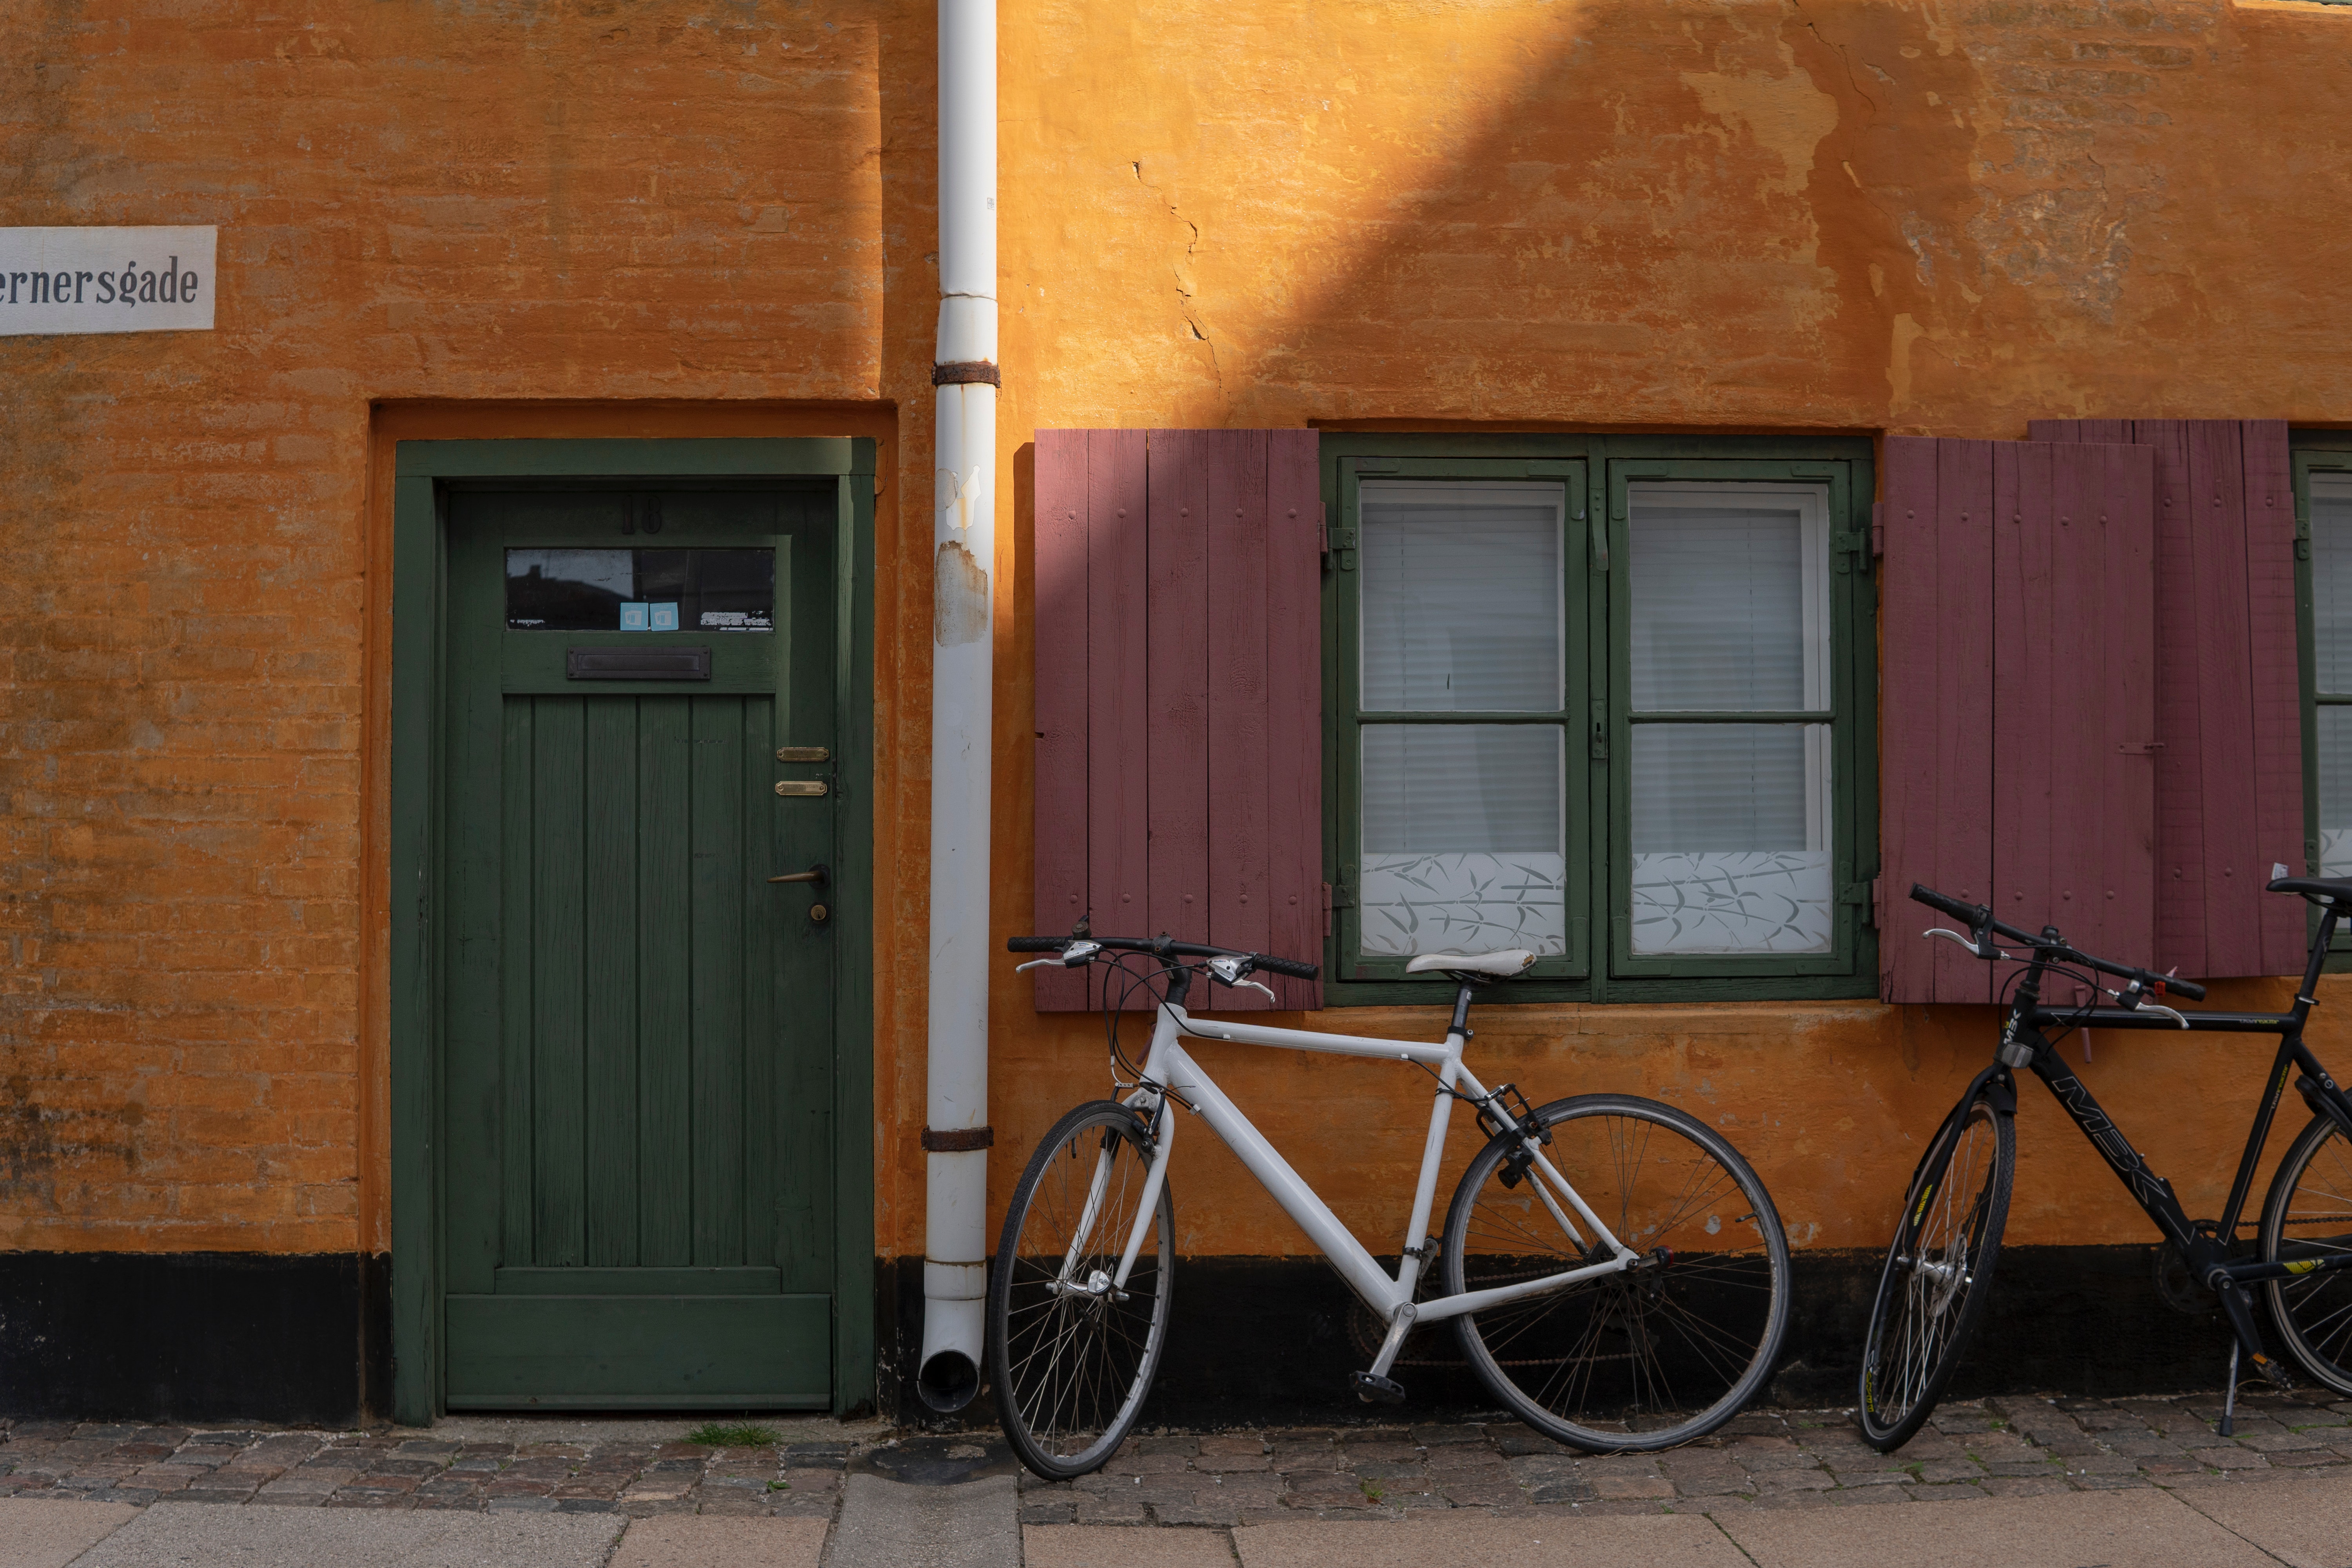
bicycle, yellow, bicycle wheel, wall, door, orange, vehicle, facade, bicycle accessory, building, brickwork, architecture, window, brick, house